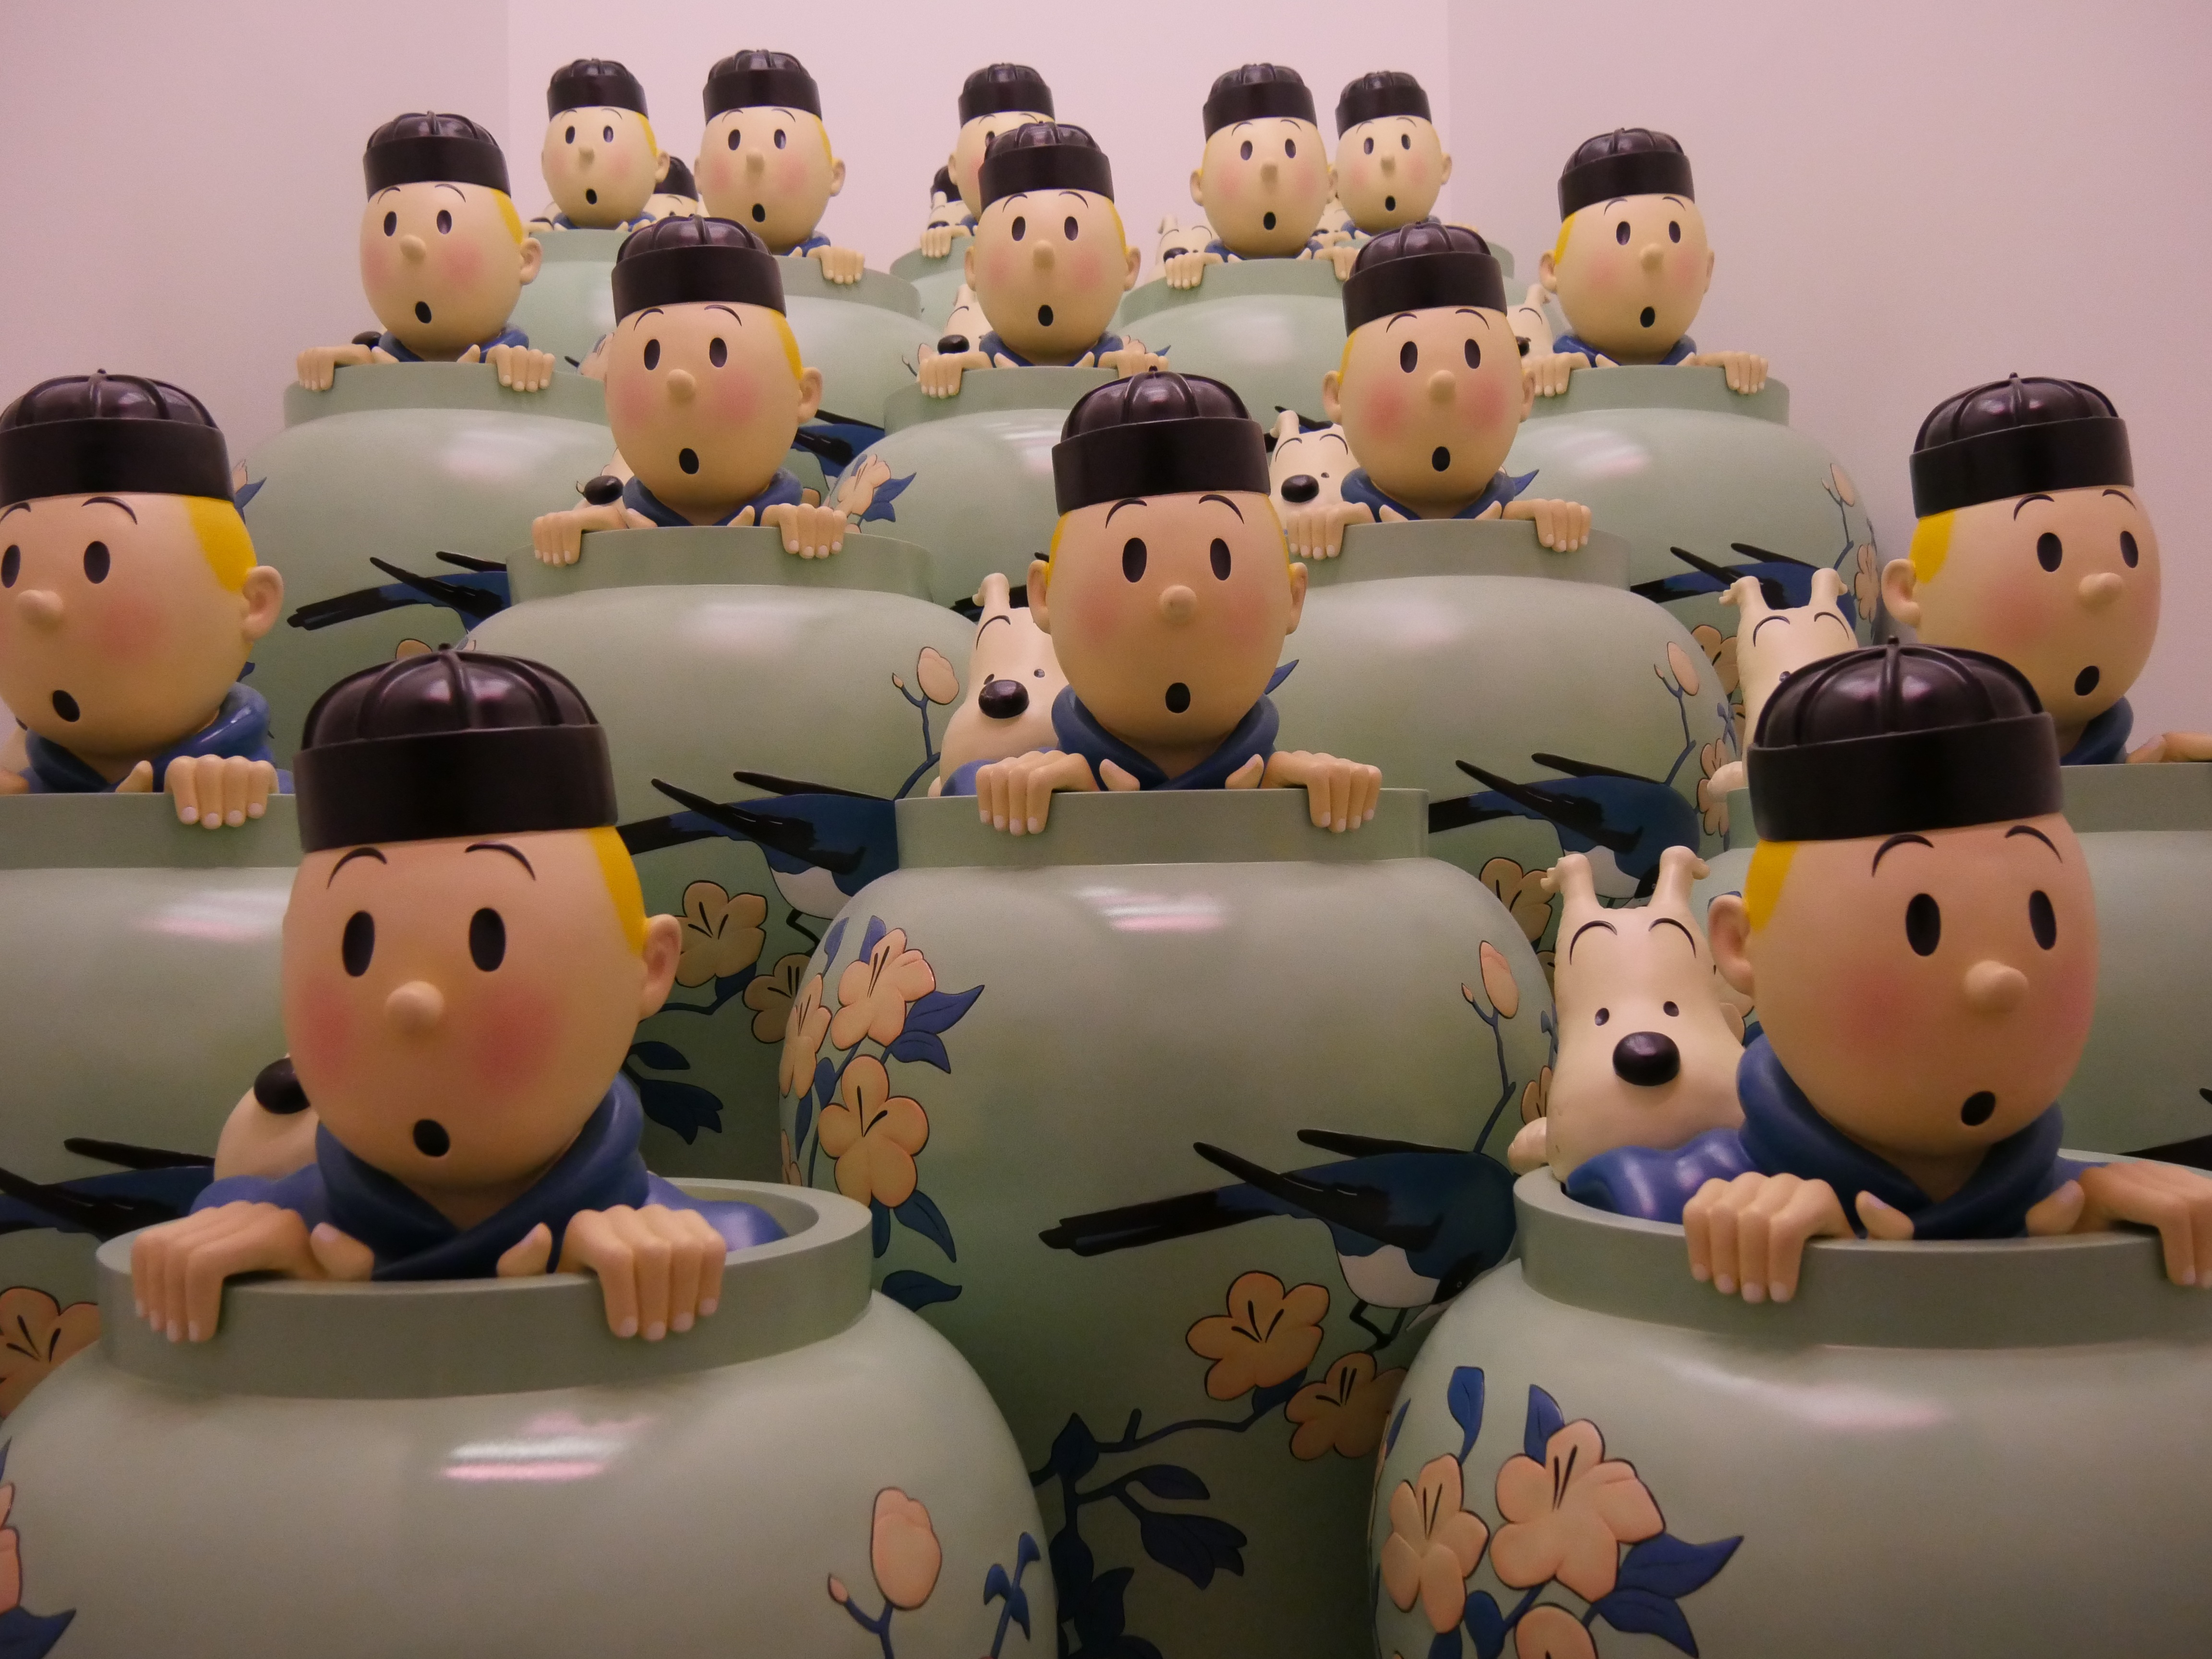
artwork, quirky, sculpture, amsterdam, cartoon, tin tin